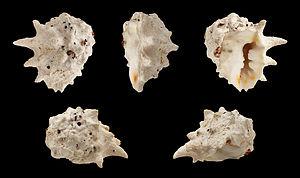
Drupa est un genre de mollusques gastéropodes prédateurs de la famille des Muricidae.